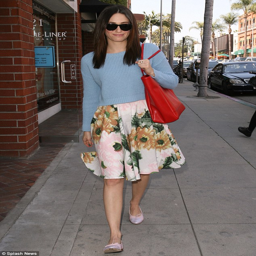
classic : actor evoked her passion for vintage fashion as she treated herself to a manicure on saturday